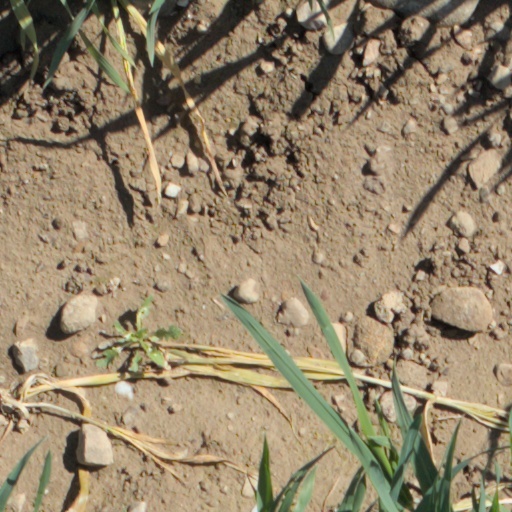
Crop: wheat